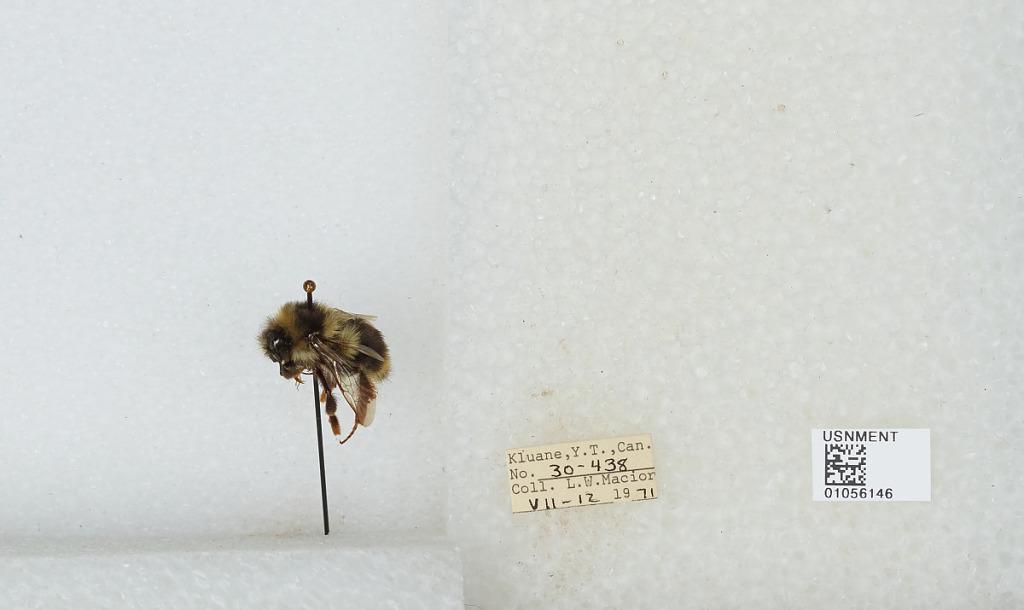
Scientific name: Bombus bifarius nearcticus
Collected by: L. Macior
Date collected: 1971-7-12
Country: Canada
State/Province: Yukon Territory
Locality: Kluane
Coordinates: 60.75, -139.5